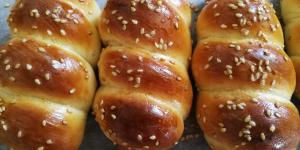
rollitos de salchicha